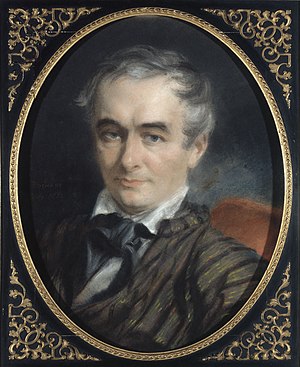
Prosper Mérimée
Prosper Mérimée.
Prosper Mérimée var en fransk forfatter og historiker. Mérimée er nok mest kendt for den korte roman Carmen, der danner basis for Georges Bizets opera med samme titel. Af andre værker kan nævnes romanen Bartholomæusnatten.